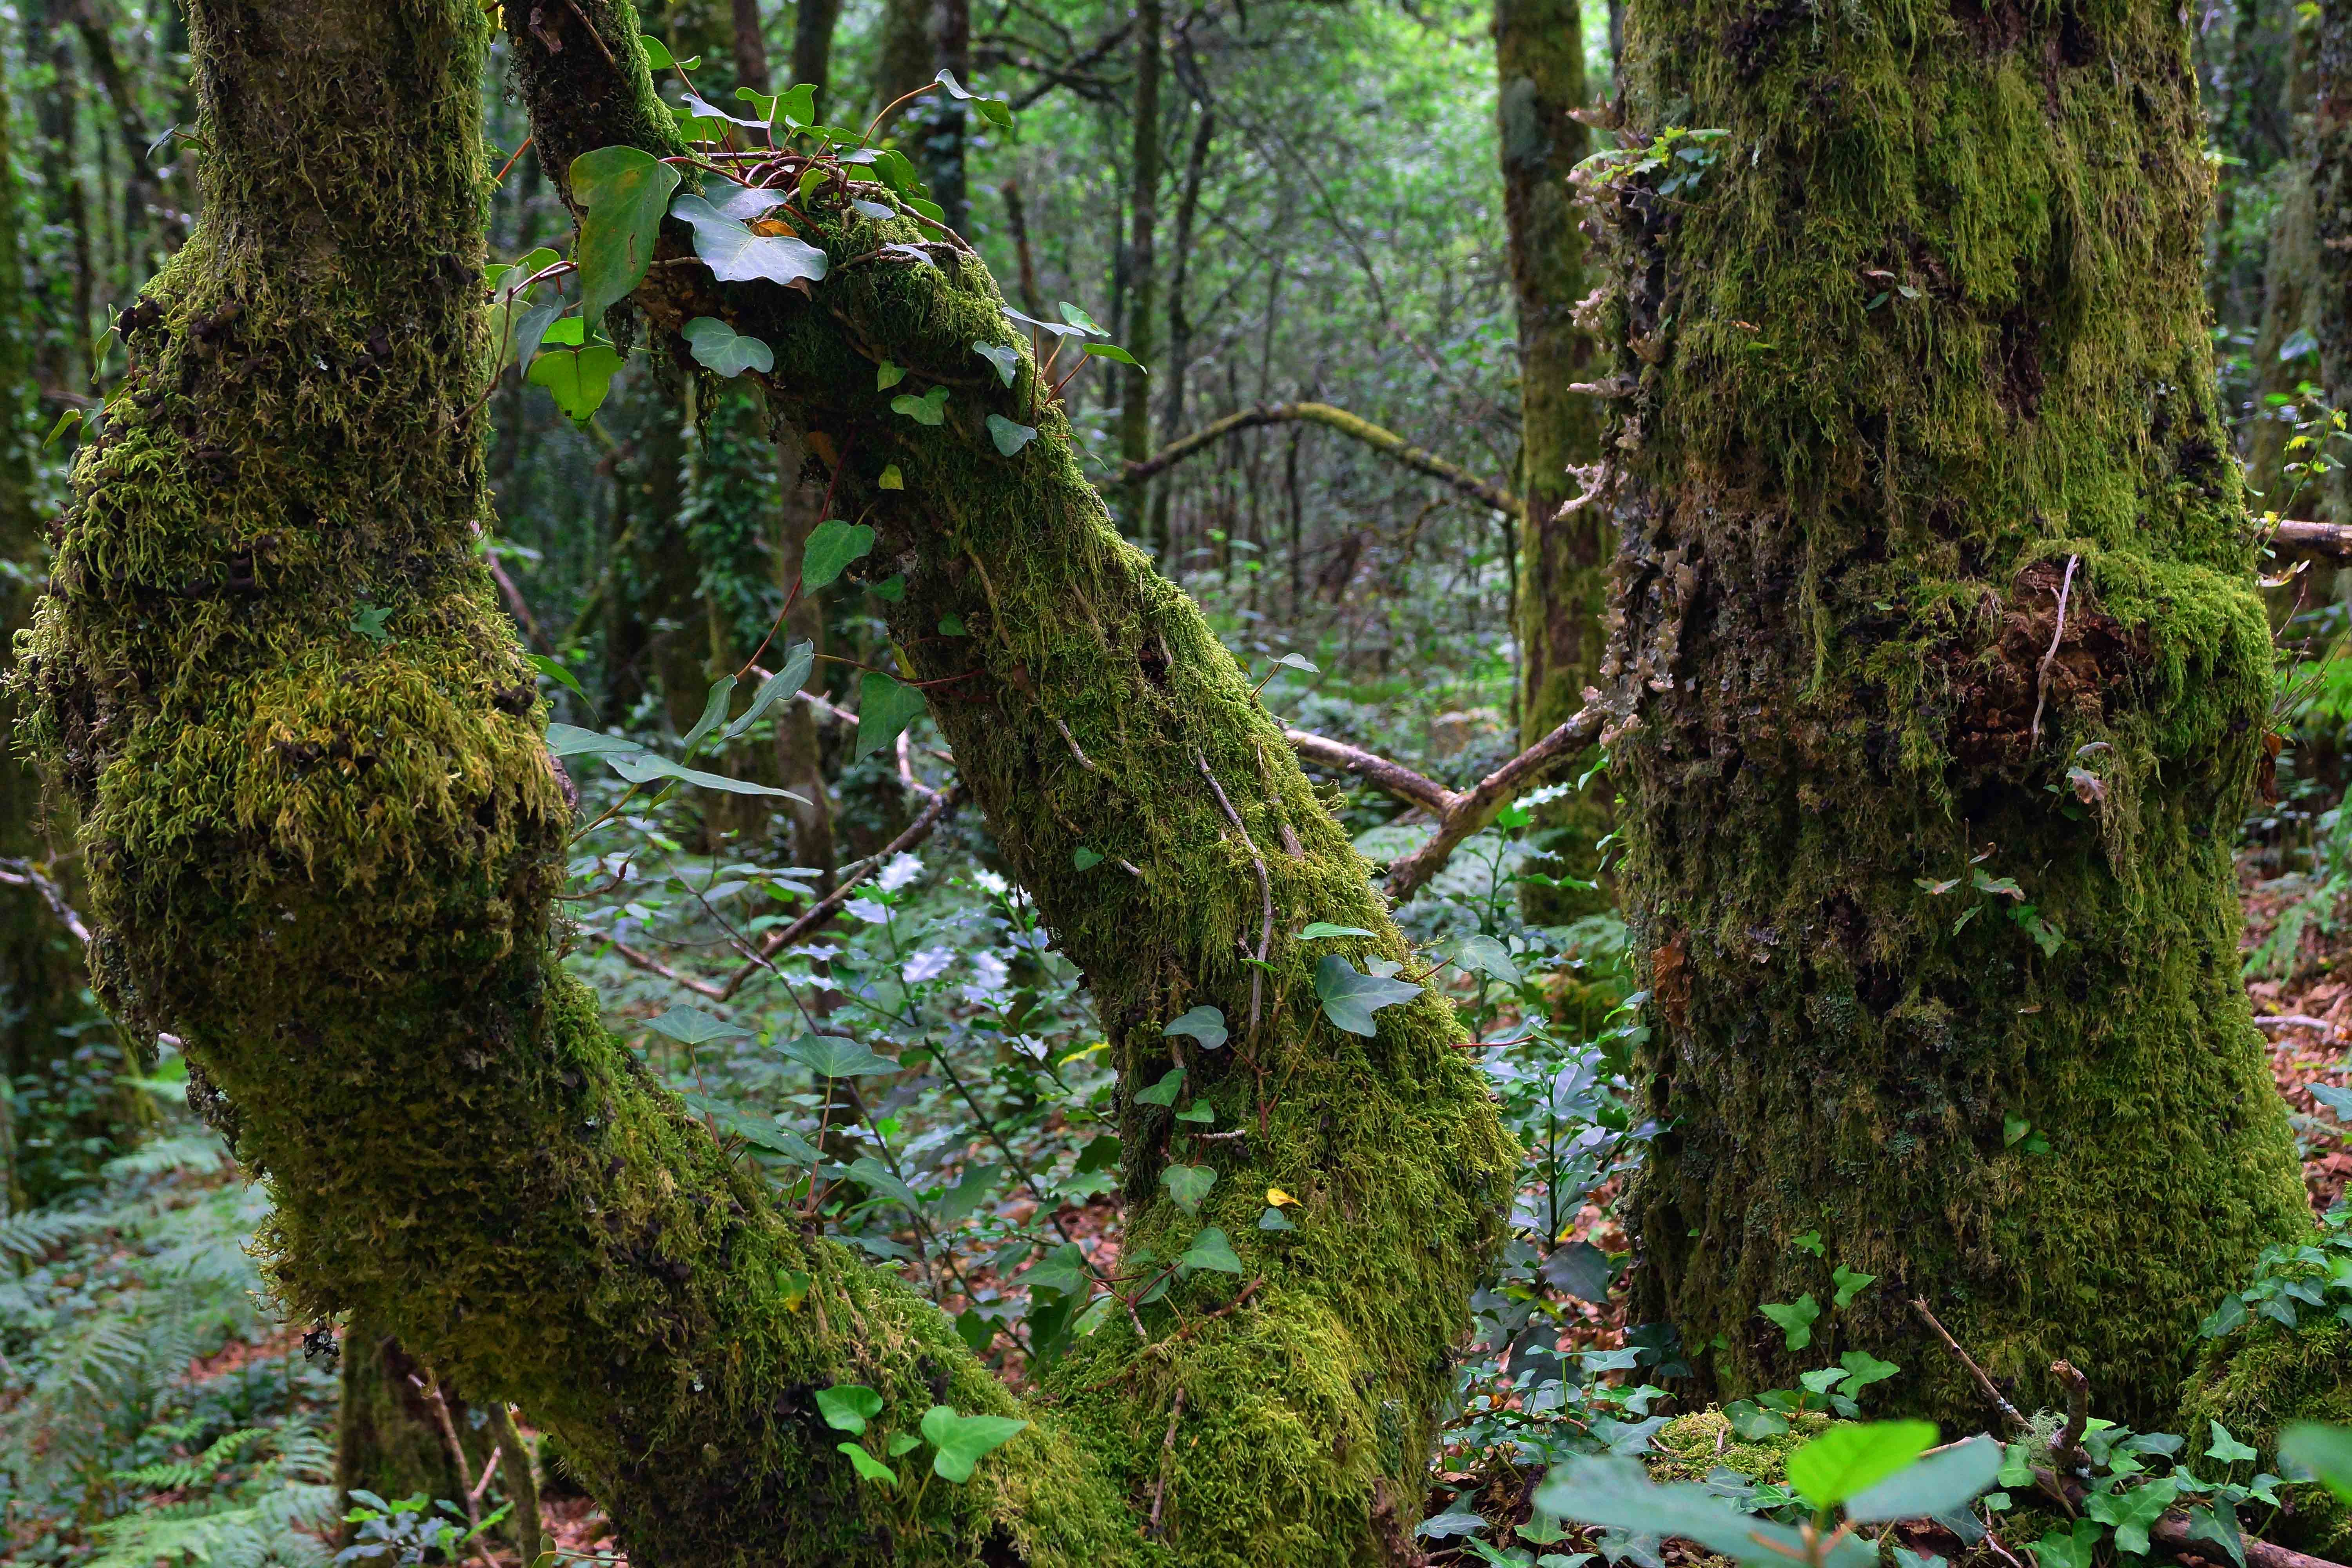
landscape, tree, forest, branch, plant, flower, trunk, moss, green, jungle, botany, flora, spain, spruce, vegetation, shrub, rainforest, deciduous, wetland, galicia, paisajes, woodland, habitat, ecosystem, espana, ggl1, gaby1, sonyslta77v, biome, old growth forest, natural environment, woody plant, temperate broadleaf and mixed forest, temperate coniferous forest, land plant